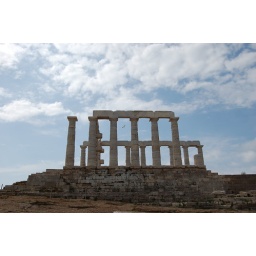
Temple of Poseidon with bird flying framed by columns